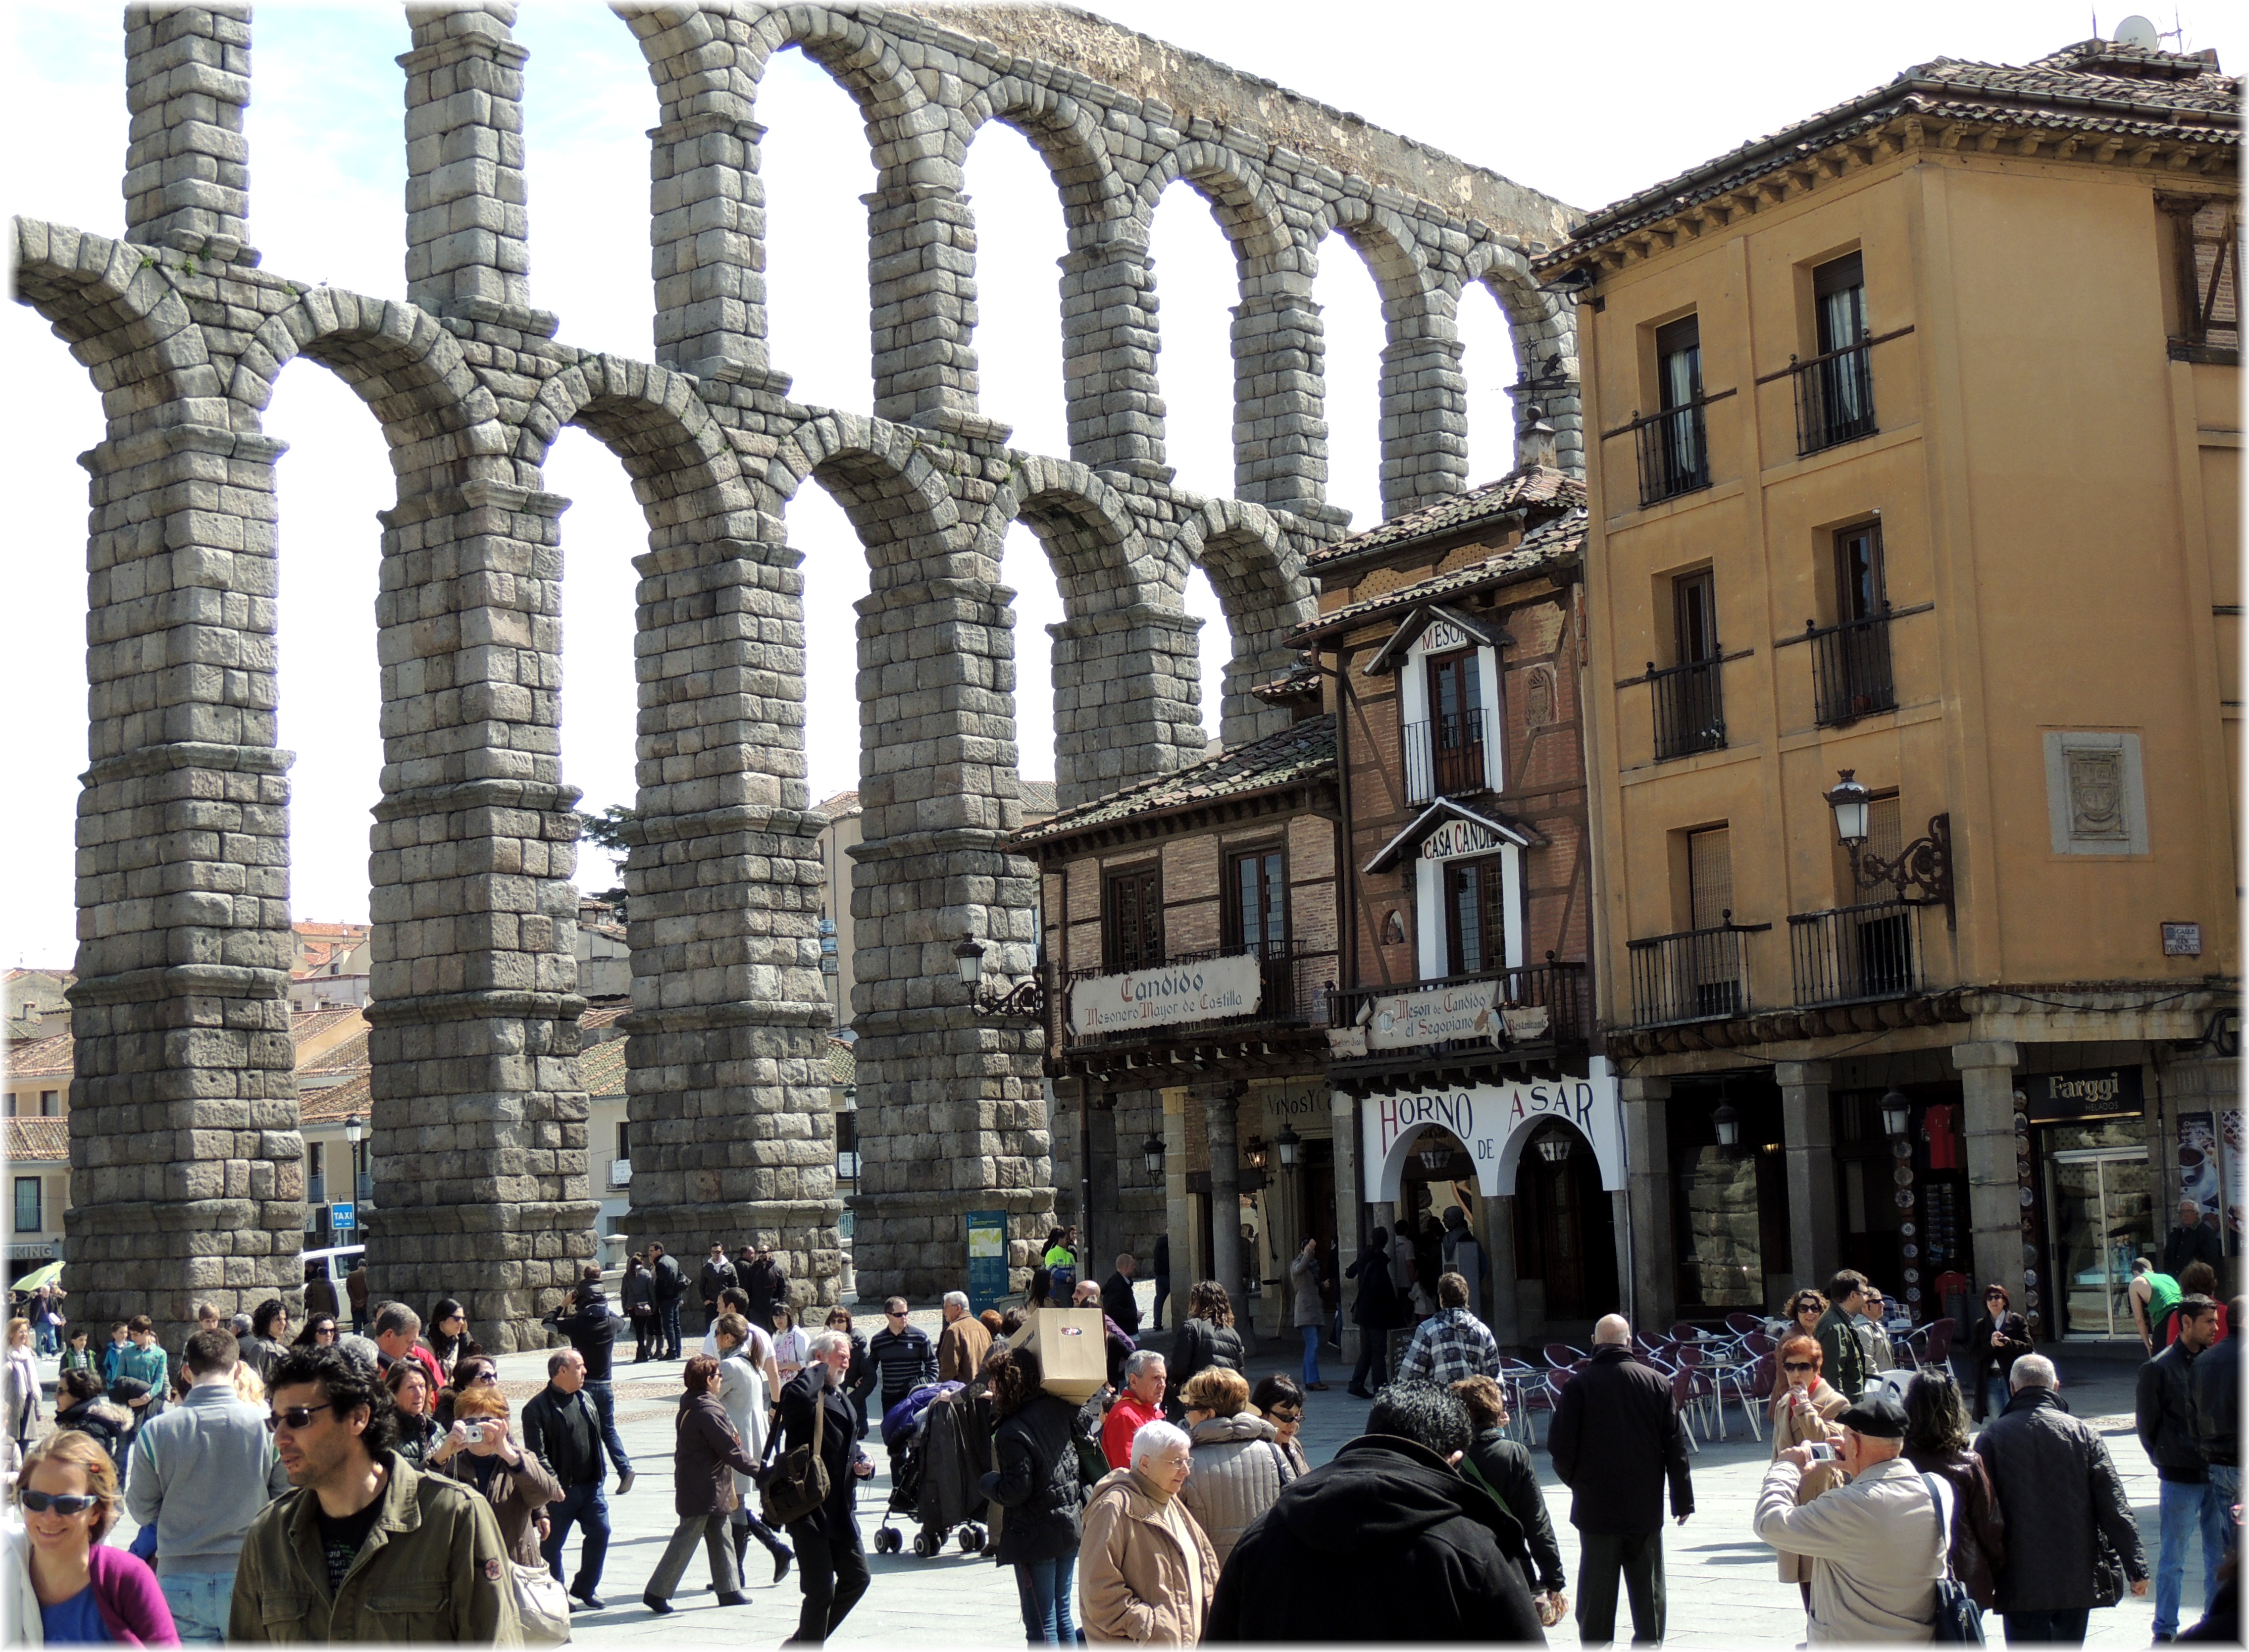
pedestrian, city, urban, downtown, europe, plaza, landmark, tourism, spain, espagne, arquitectura, europa, romano, piedra, ciudad, mygearandme, segovia, acueducto, town square, pedra, cidade, espana, castillaleon, arquitecture, tours